Rattanakosin Kingdom (1782–1932)

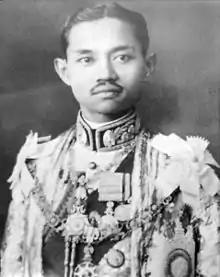
King Prajadhipok (Rama VII) ( 1925–1935) was the last absolute monarch of Siam.

After the demise of Somdet Chaophraya Sri Suriwongse in 1883, King Chulalongkorn was in control of the government by the mid-1880s and was able to implement reforms. After decades of domination by powerful nobility, Chulalongkorn brought many royal princes – his brothers and sons – to government roles. The princes received modernized education and formed an educated elite. The king began to send his sons for European education in 1885. Many princes were specialized in their responsible fields. Most notable ones were Prince Devawongse who specialized in foreign affairs and Prince Damrong in internal affairs. Following the European model, by the suggestion of Prince Devawongse, King Chulalongkorn began to form modern ministries in 1888 to the replace centuries-old disorganized "Chatusadom" central governance. In April 1892, the first modern Siamese cabinet was formed, consisting mostly of royal princes. Prince Damrong became "Mahatthai" Minister of Interior in 1892. Damrong introduced a modern bureaucracy and, in 1893, announced the establishment of the "Monthon" system that replaced the traditional tributary network of semi-independent rulers with numerous levels of territory-based administrative units with a centrally-appointed commissioner in charge.